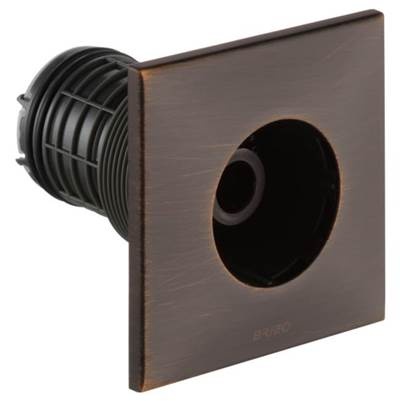
Brizo T84913-RB- Body Spray Trim
Experience a new level of showering luxury with the Brizo Handshowers & Jets, SKU T84913-RB. These handshowers and jets are designed to offer a customizable and invigorating shower experience. Whether you're looking for a relaxing rinse or a powerful jet spray, Brizo provides options to suit every preference. Crafted for convenience and flexibility, these handshowers feature ergonomic designs and easy-to-adjust settings, making them a perfect addition to any bathroom. Upgrade your bathroom with the functionality and sophistication of Brizo, and transform or upgrade your daily shower experience. Category: Body Jets Finish Tone: Copper & Bronze Tones UPC Code: 34449735216 Overall Length: 9.5" Overall Width: 6.5" Overall Height: 5" Weight: 2.25 lbs Manufacturer's Page: View
Brand: Brizo
Category: Hardware > Plumbing > Plumbing Fixture Hardware & Parts > Shower Parts > Bathtub & Shower Jets > Body Jets